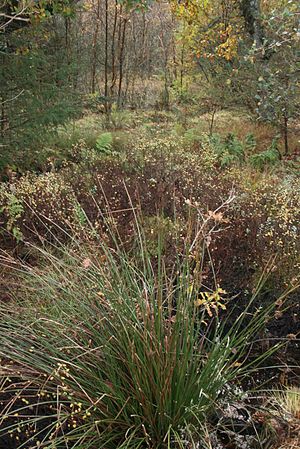
Livsstrategi
Et voksested, præget af planter med S-strategi: Forrest Lyse-Siv (Juncus effusus) og bagved ses Mose-Bølle (Vaccinium uliginosum), Almindelig Fjerbregne (Athyrium filix-femina) og Dun-Birk (Betula pubescens). Tversted Plantage.
Højmose i Tversted Plantage i Vendsyssel. Forrest Lyse-Siv (Juncus effusus) og bagved ses Mose-Bølle (Vaccinium uliginosum), Almindelig Fjerbregne (Athyrium filix-femina) og Dun-Birk (Betula pubescens).
Teorien om planters livsstrategier er grundlagt af den engelske økolog John Philip Grime i 1979 Den kaldes også for C-S-R Trekantteorien, og den går ud på, at hver af plantearterne er tilpasset en bestemt, samlet påvirkning fra tre faktorer: konkurrence, stresstolerance og ruderale betingelser. John Philip Grime udviklede i 1974 et nyt system til beskrivelse og klassificering af planters livsstrategier. Teorien bygger med andre ord på den grundtanke, at ethvert voksested kan beskrives i forhold til de tre målepunkter: Konkurrencesamfund, Stresssamfund og Ruderalsamfund.